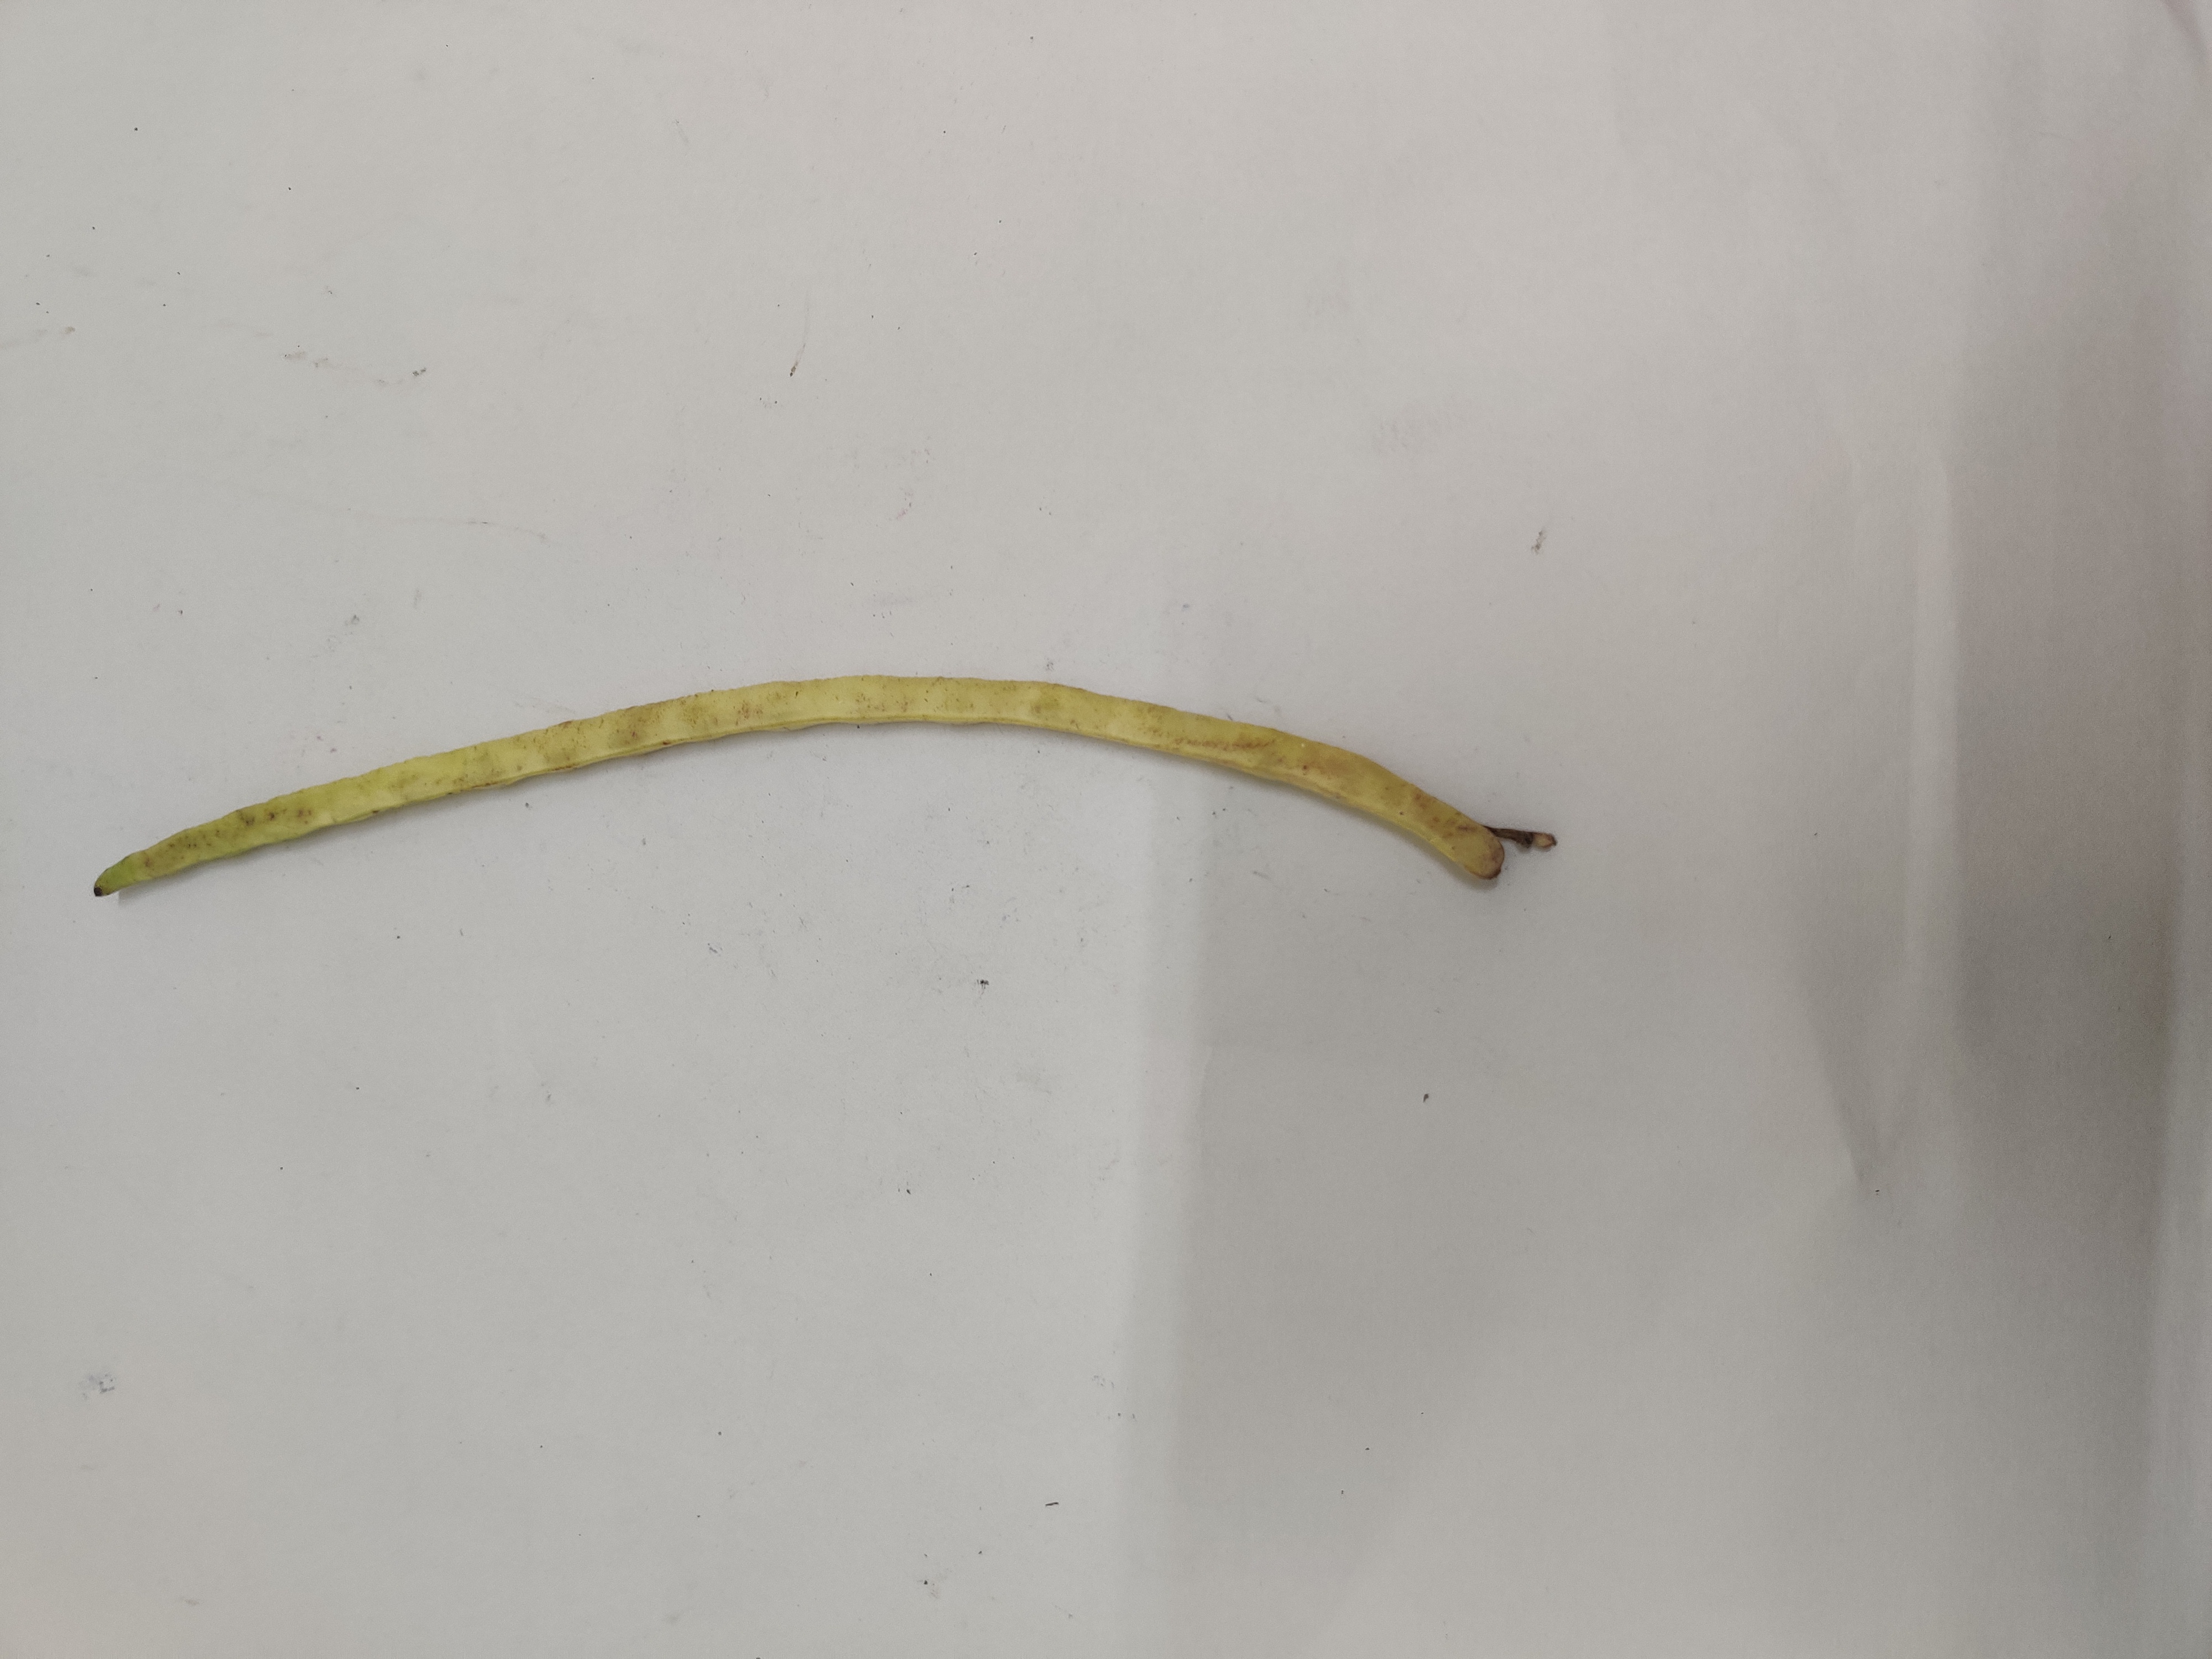
Crop: Cowpea
Condition: Severely Damaged